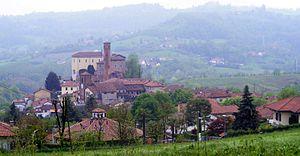
Rivalba est une commune italienne de la ville métropolitaine de Turin dans la région Piémont en Italie.